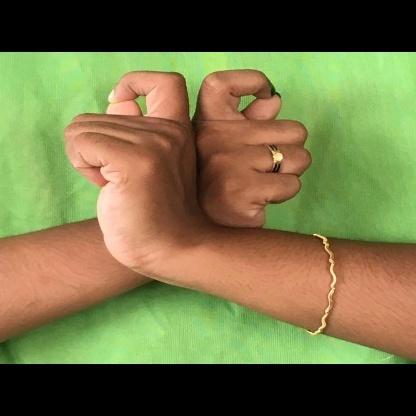
Mudra: Berunda